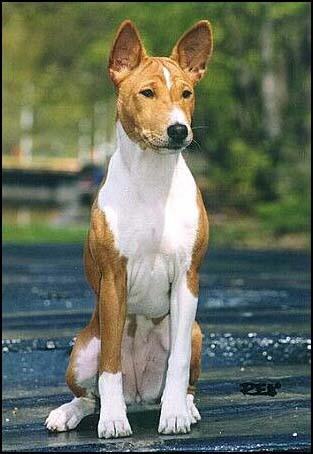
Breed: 243-n000103-basenji